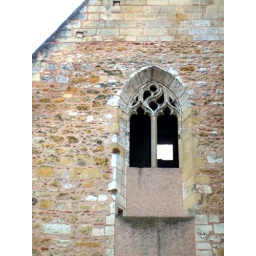
Something about the assymetry of the carvings in this window and the hint of ochre in the stone made me look twice